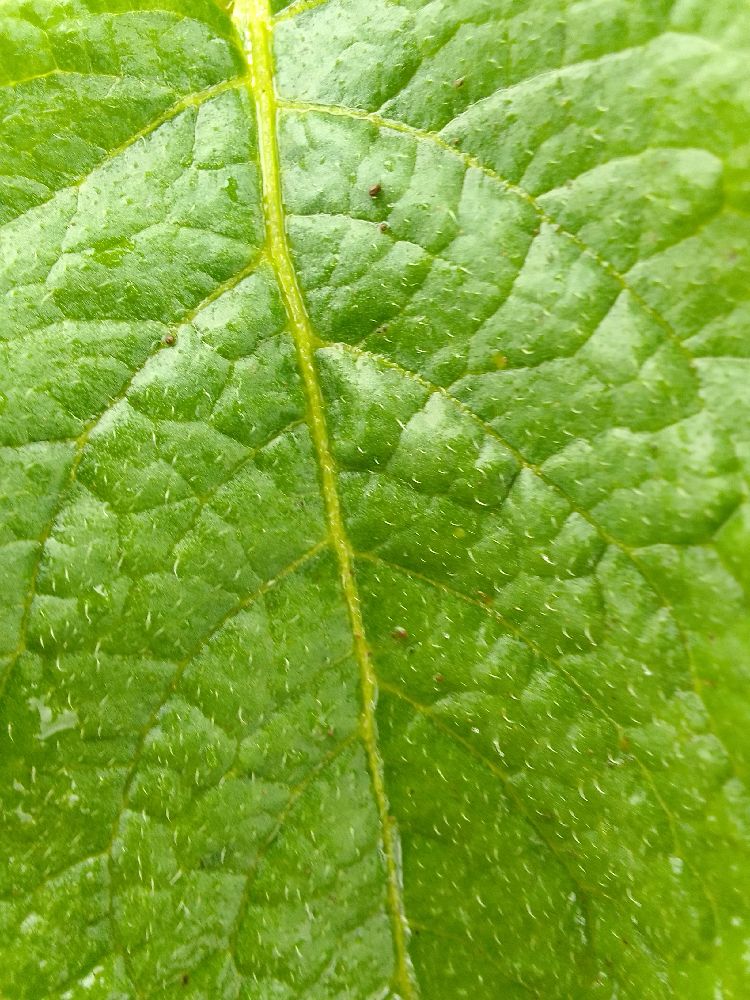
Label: Healthy